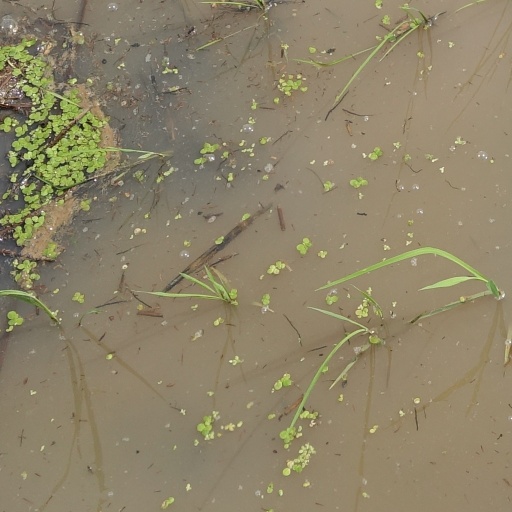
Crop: rice